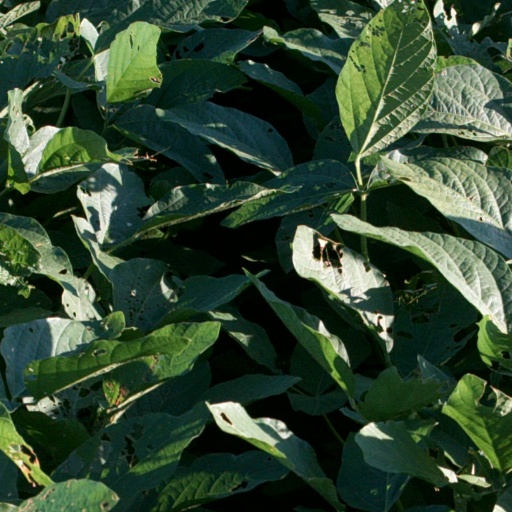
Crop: soybean